Piranesi (novel)

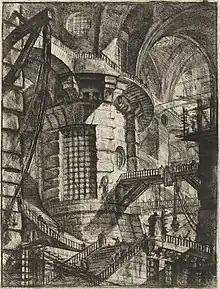
"The Round Tower", Giovanni Battista Piranesi

The title of the novel alludes to the 18th-century Italian artist Giovanni Battista Piranesi, who produced a series of sixteen prints entitled "Imaginary Prisons" which depict enormous subterranean vaults with stairs and mighty machines.